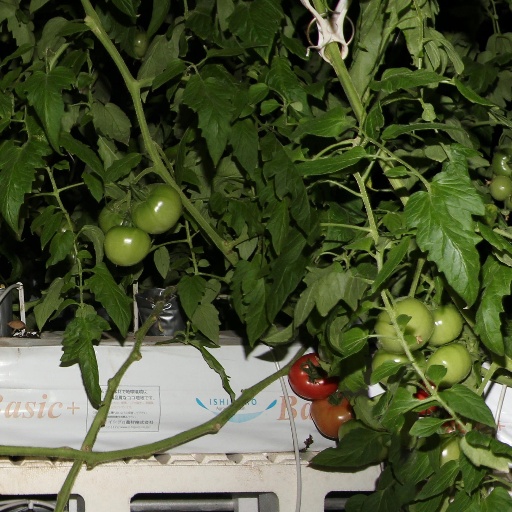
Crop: tomato